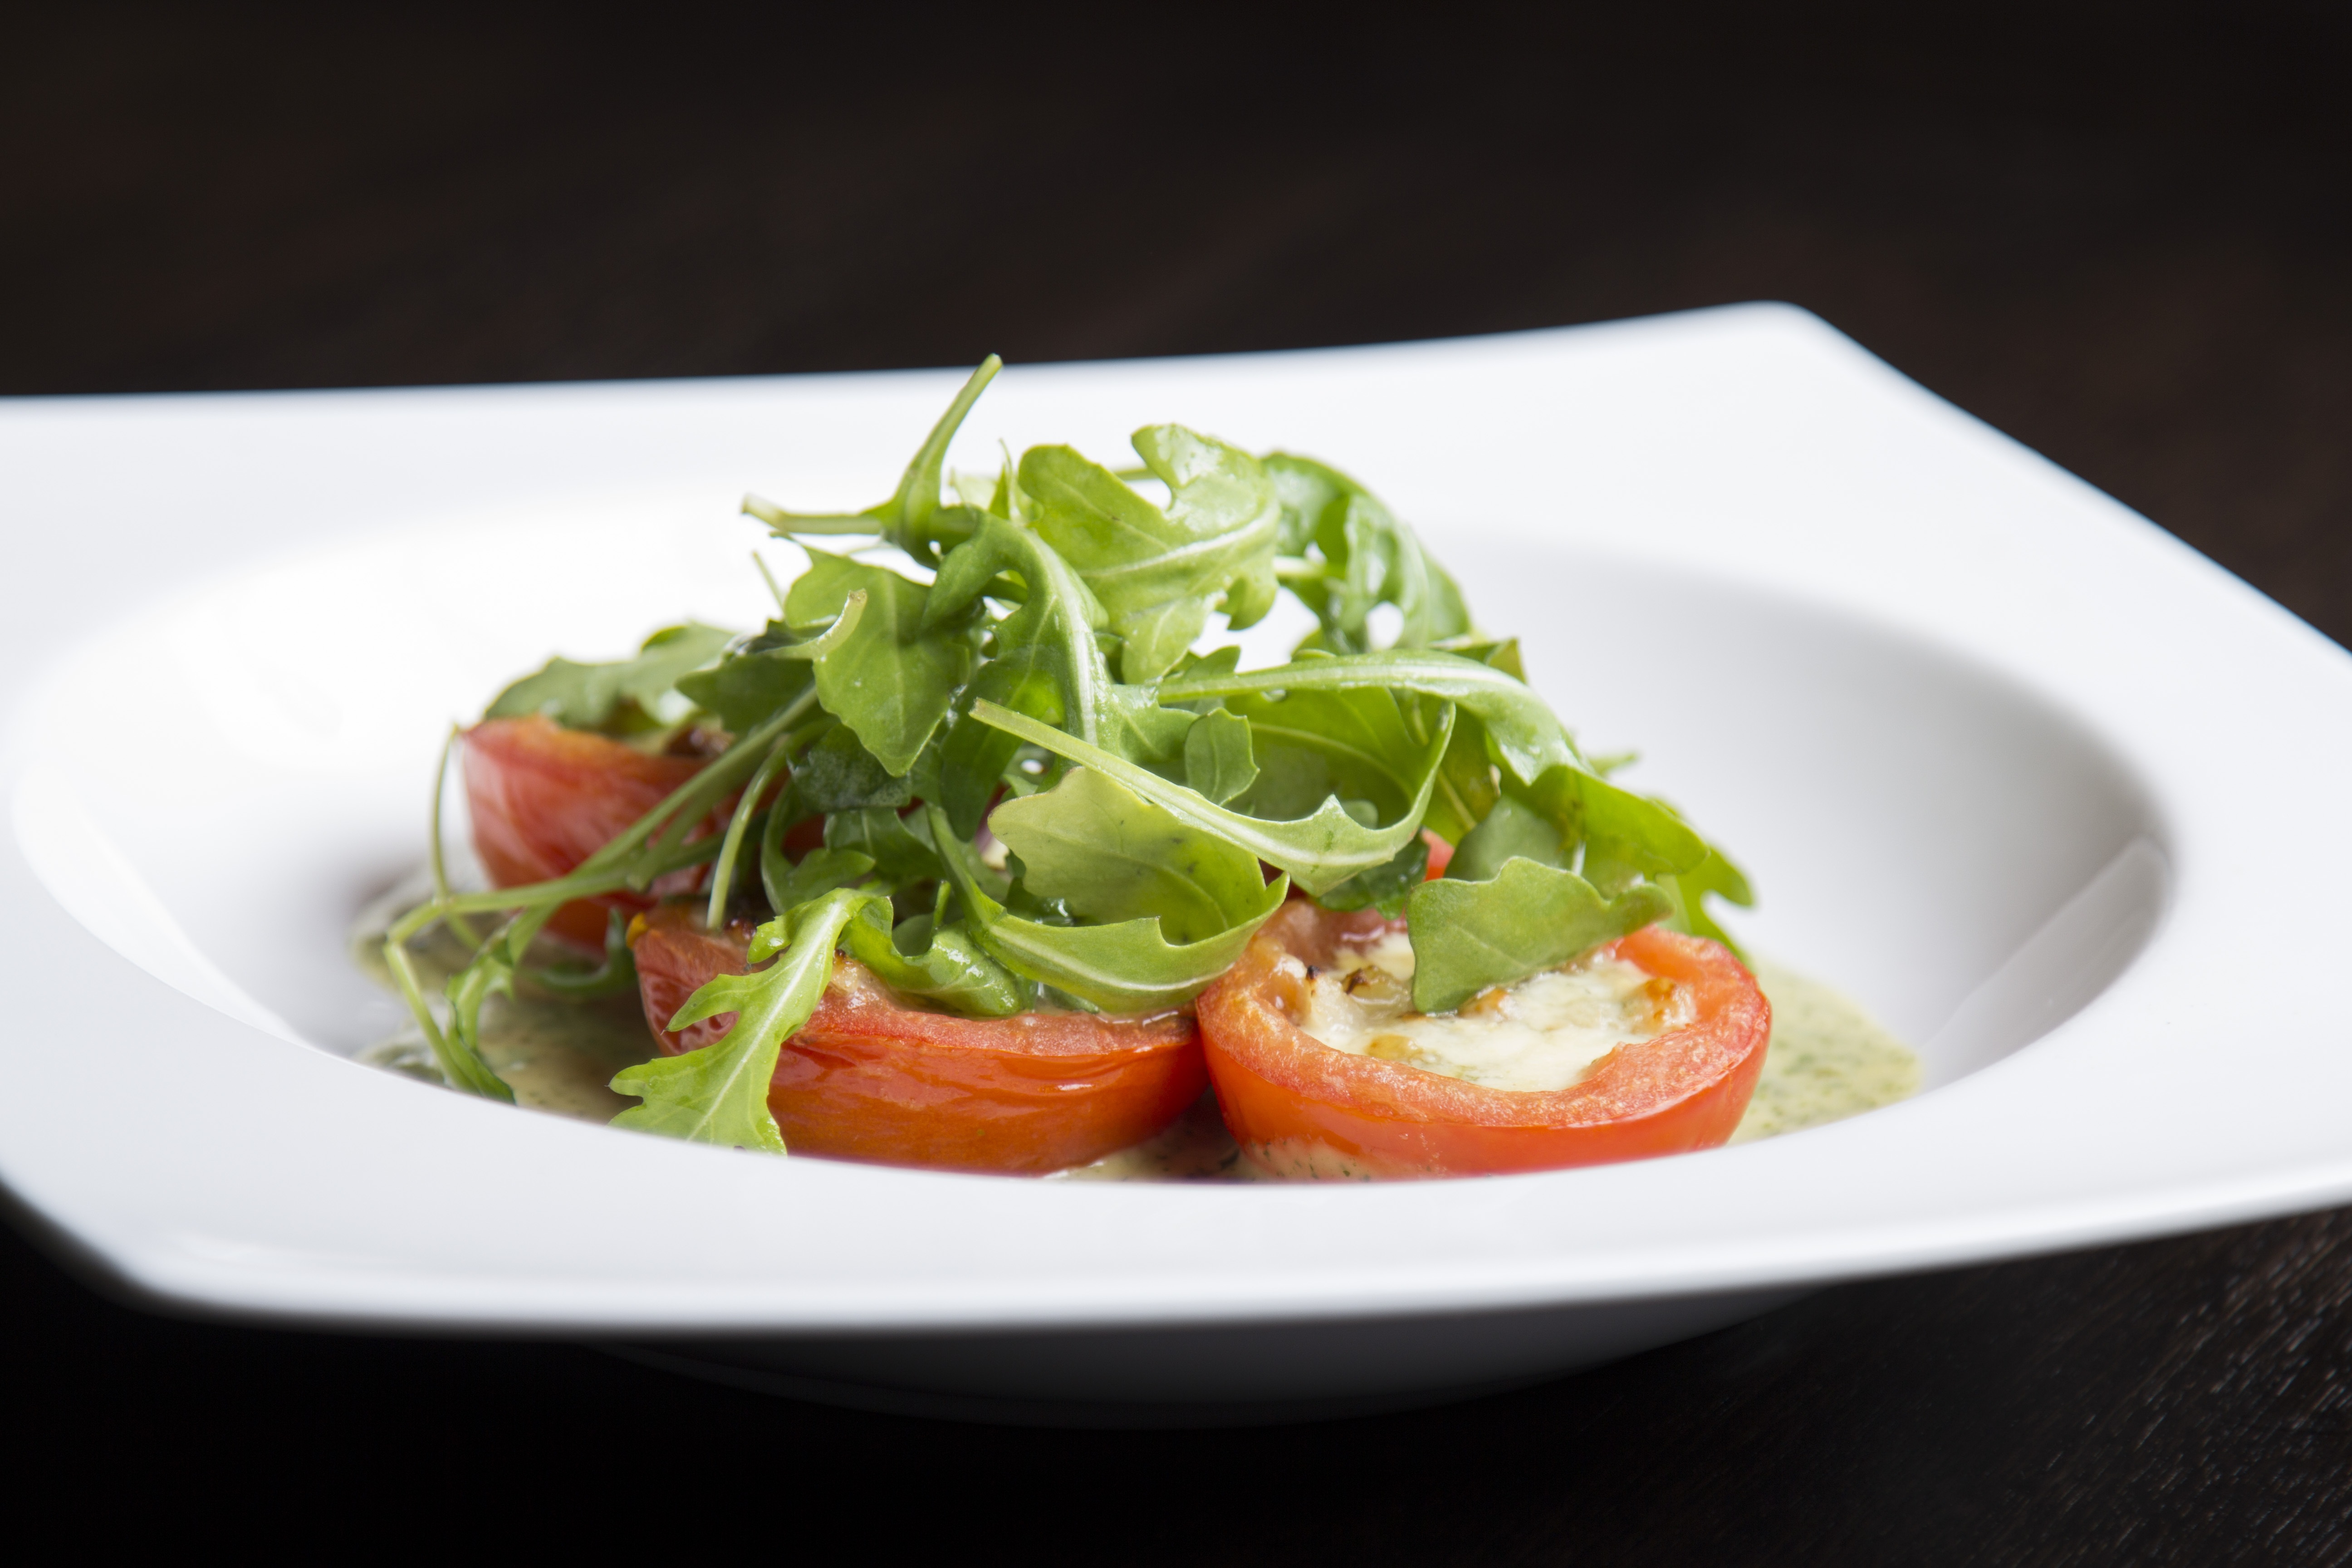
board, dish, meal, food, salad, produce, vegetable, cuisine, prosciutto, blue cheese, tomatoes, filled, flowering plant, arugula, smoked salmon, land plant